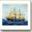
Label: ship